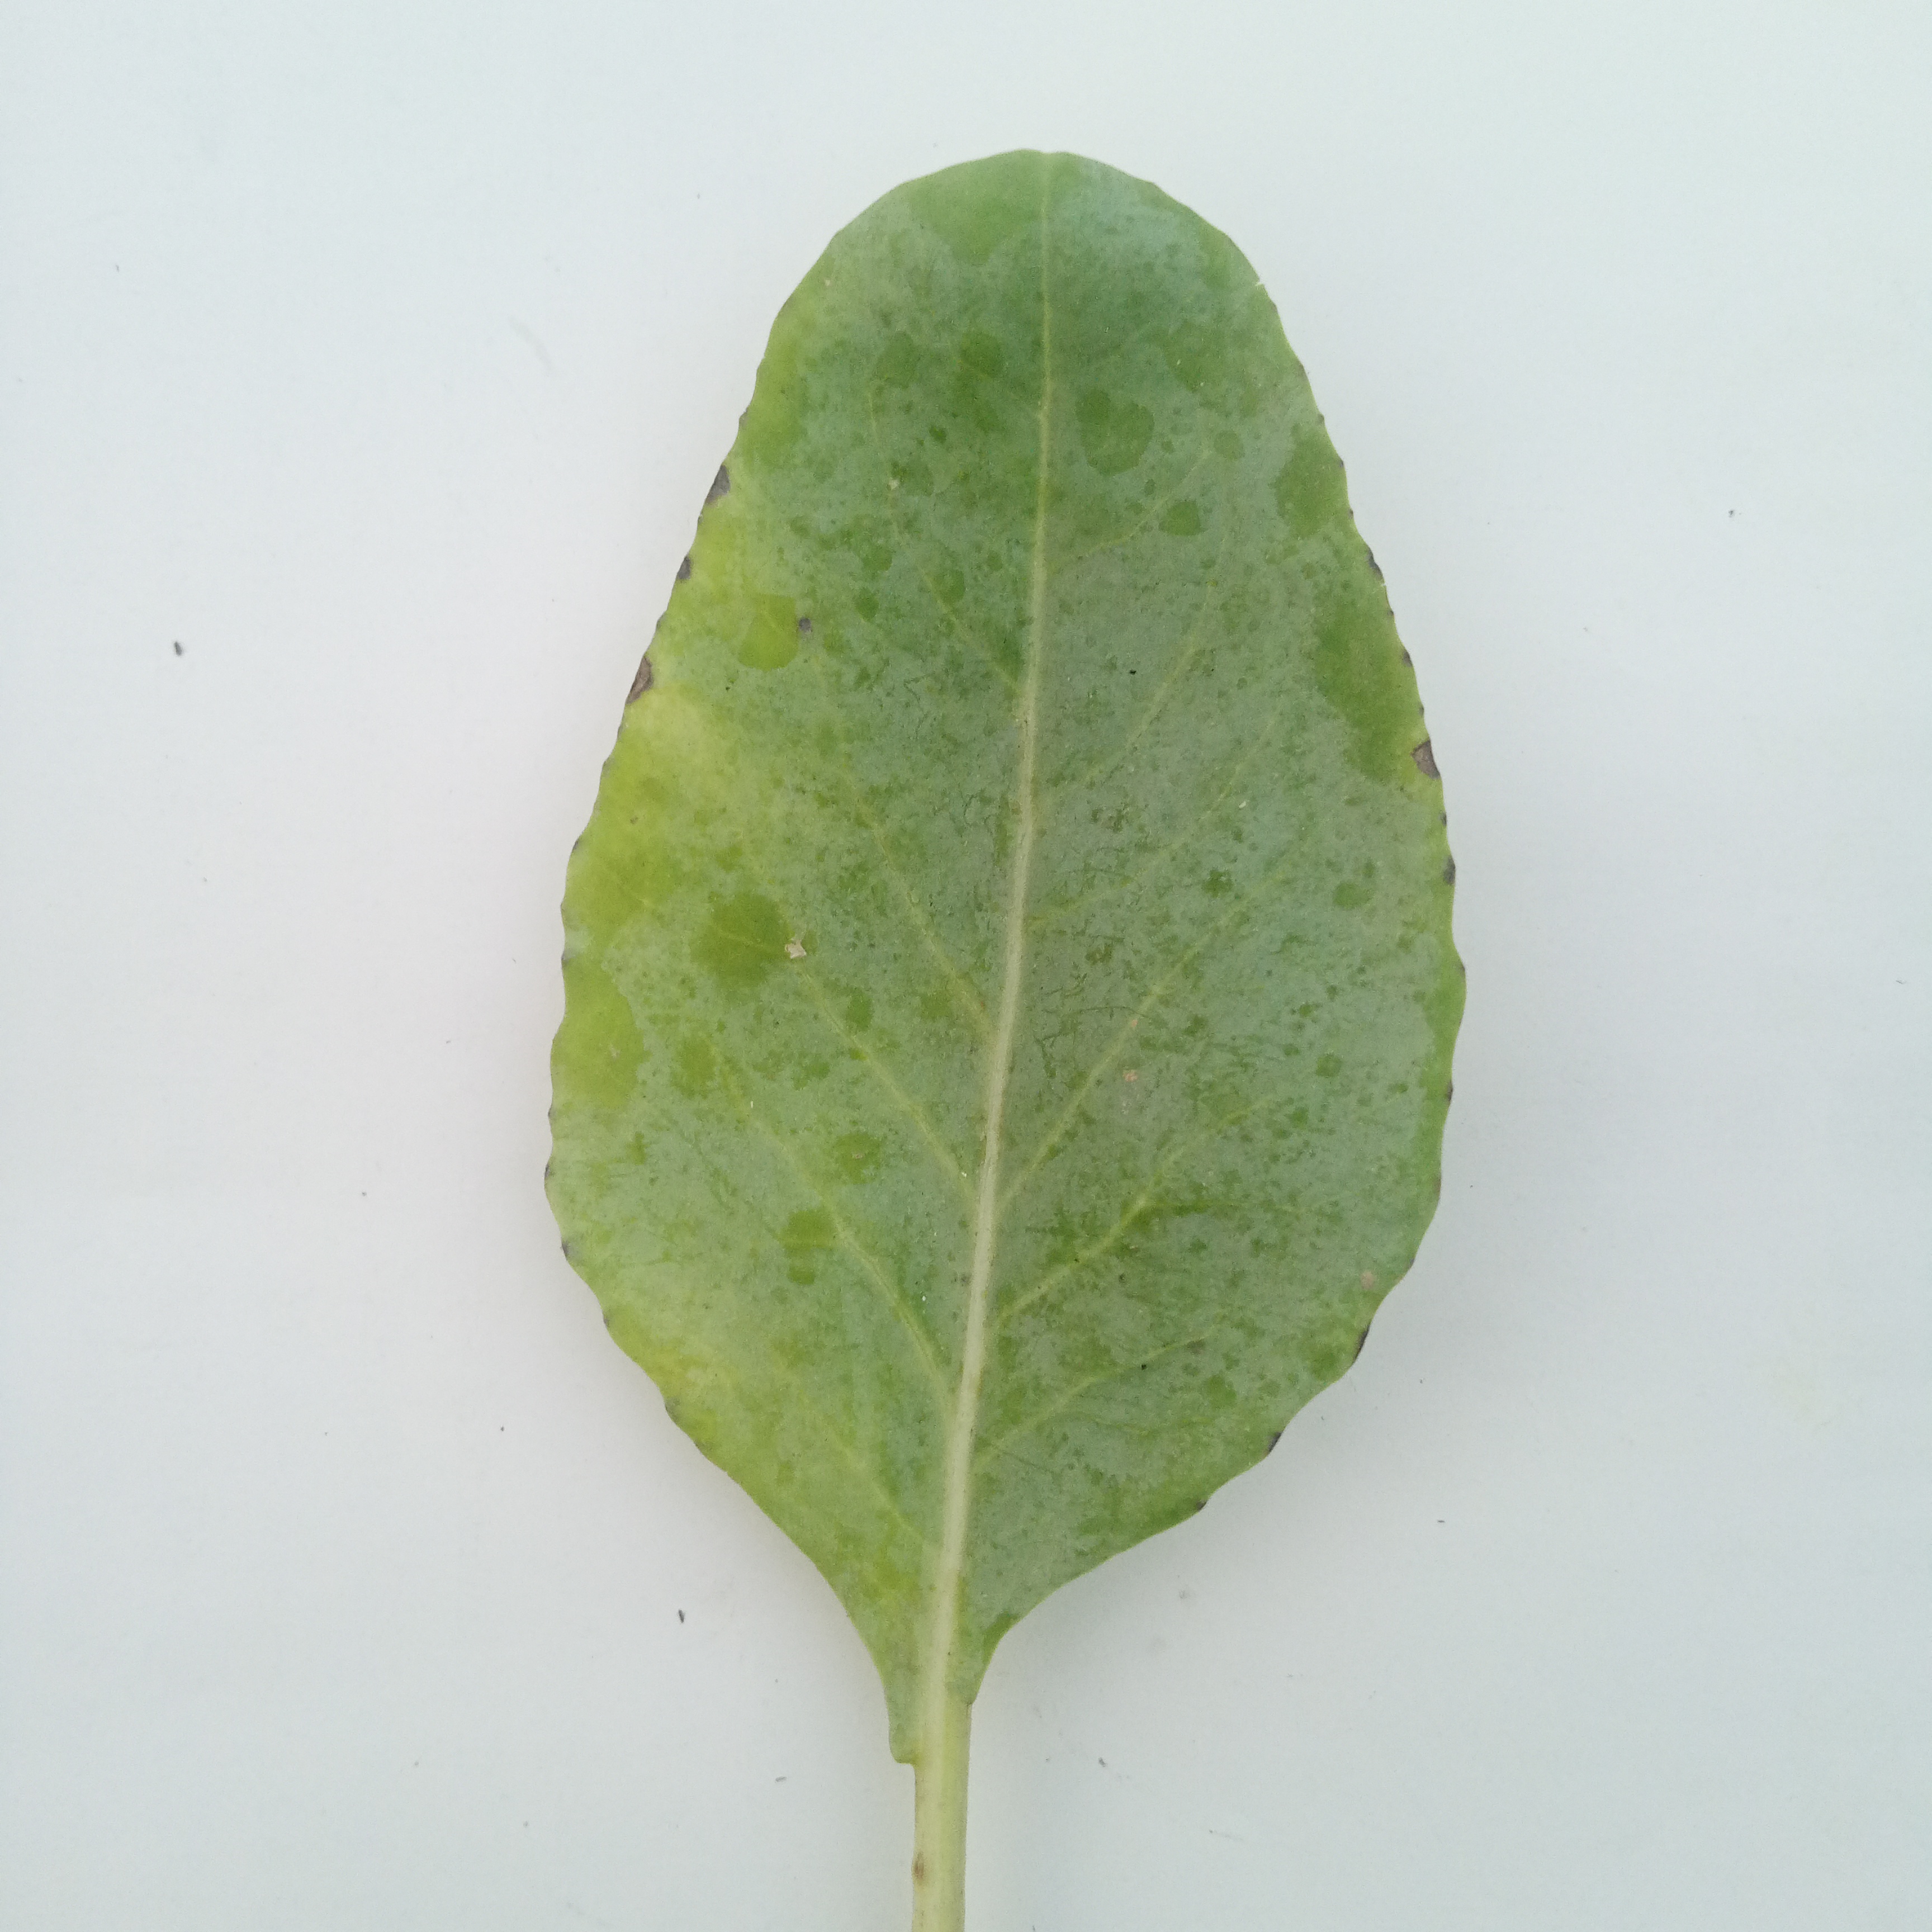
Label: Black Rot